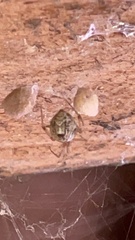
Species: Parasteatoda_tepidariorum